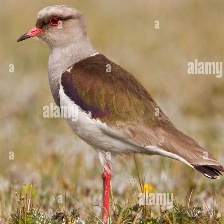
Species: ANDEAN LAPWING
Scientific name: VANELLUS RESPLENDENS